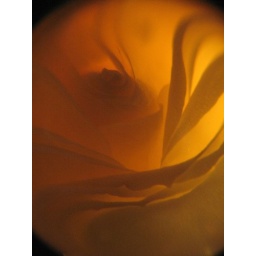
Rose through a crystal ball. The foto was taken by nigth, a candle was placed behind the rose